Meskalamdug

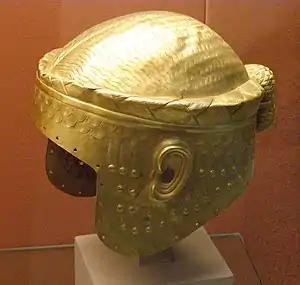
Meskalamdug helmet, British Museum electrotype copy, original is in the Iraq Museum, Baghdad. The holes around the border suggest that another piece was normally affixed, as for example in the full mask attributed to Sargon of Akkad. The hairbun attached at the back of the head is visible in other rulers as well, such as Sargon or Eannatum in the Stele of the Vultures.

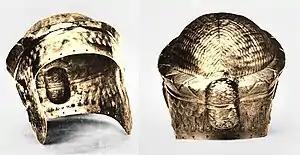
Golden helmet of Meskalamdug, at time of excavation

Meskalamdug ("Meskalamdùg" "hero of the good land") was an early Sumerian ruler of the First Dynasty of Ur in the 26th century BCE. He does not appear in the "Sumerian King List", but is known from a royal cylinder seal found in the Royal Cemetery at Ur, a royal bead inscription found in Mari, both mentioning him as King, and possibly his tomb, grave PG 755 at the Royal Cemetery at Ur.